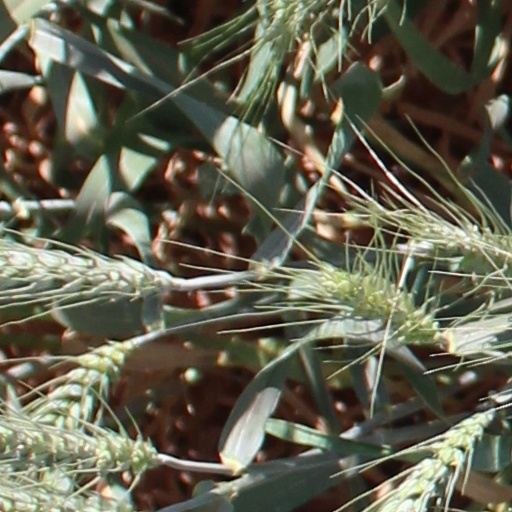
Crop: wheat